Juliusz Karol Kunitzer

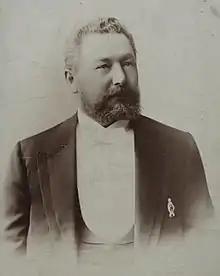

Juliusz Karol Kunitzer (1843–1905) was a Polish industrialist, economic activist, philanthropist, and one of the industrial magnates of Łódź in Congress Poland. He owned a textile and later a joint stock company. His viciousness towards workers and cooperation with Russian authorities gained him notoriety among Łódż citizens. He was assassinated by Polish Socialist Party activists in the aftermath of the 1905 Łódź insurrection.